Behold the Man, La Ópera de Cecilia

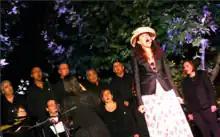
Pictured the cast of the Borja production performing "La Ópera del Ecce Homo." Photographed by Enrique Lafuente.

Marisa Ibáñez, niece of Cecilia Giménez, the opera's protagonist, traveled from Spain to attend the Las Vegas premiere.